The Pogues

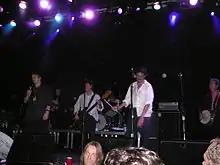
The Pogues with Shane MacGowan, 11 October 2006 in San Diego

The band was awarded the lifetime achievement award at the annual Meteor Ireland Music Awards in February 2006. In March 2006, the band played their first US dates with Shane in over 15 years. The band played a series of sold-out concerts in Washington, D.C., Atlantic City, Boston, and New York. Later they played a series of sold-out gigs during mid-October 2006 in San Francisco, Las Vegas, and Los Angeles, and toured Glasgow, Manchester, Birmingham, London, Dublin, and Nottingham in mid-December 2006. They began a second US tour in March 2007, once again to coincide (and conclude) with a Roseland Ballroom New York City show on Saint Patrick's Day. 2007 proved to be their most prolific year of touring since the reunion with a tour of the west coast of America and eleven dates in the UK in December. The band also made festival appearances in the summer across Europe (Sweden, Belgium and Spain).